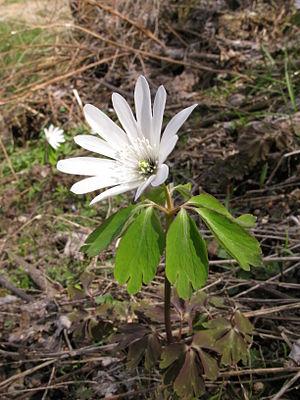
Anemone raddeana est une plante forestière et de lisière, vivace, de la famille des renonculacées, du genre des anémones.